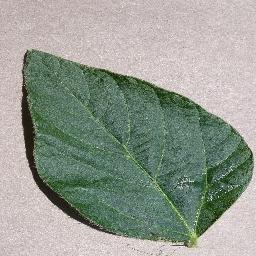
Label: Soybean___healthy